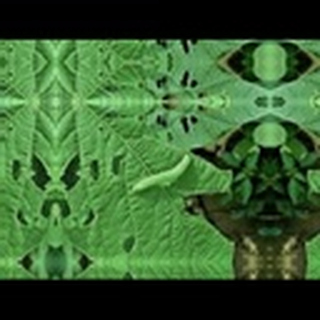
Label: cotton_army_worm